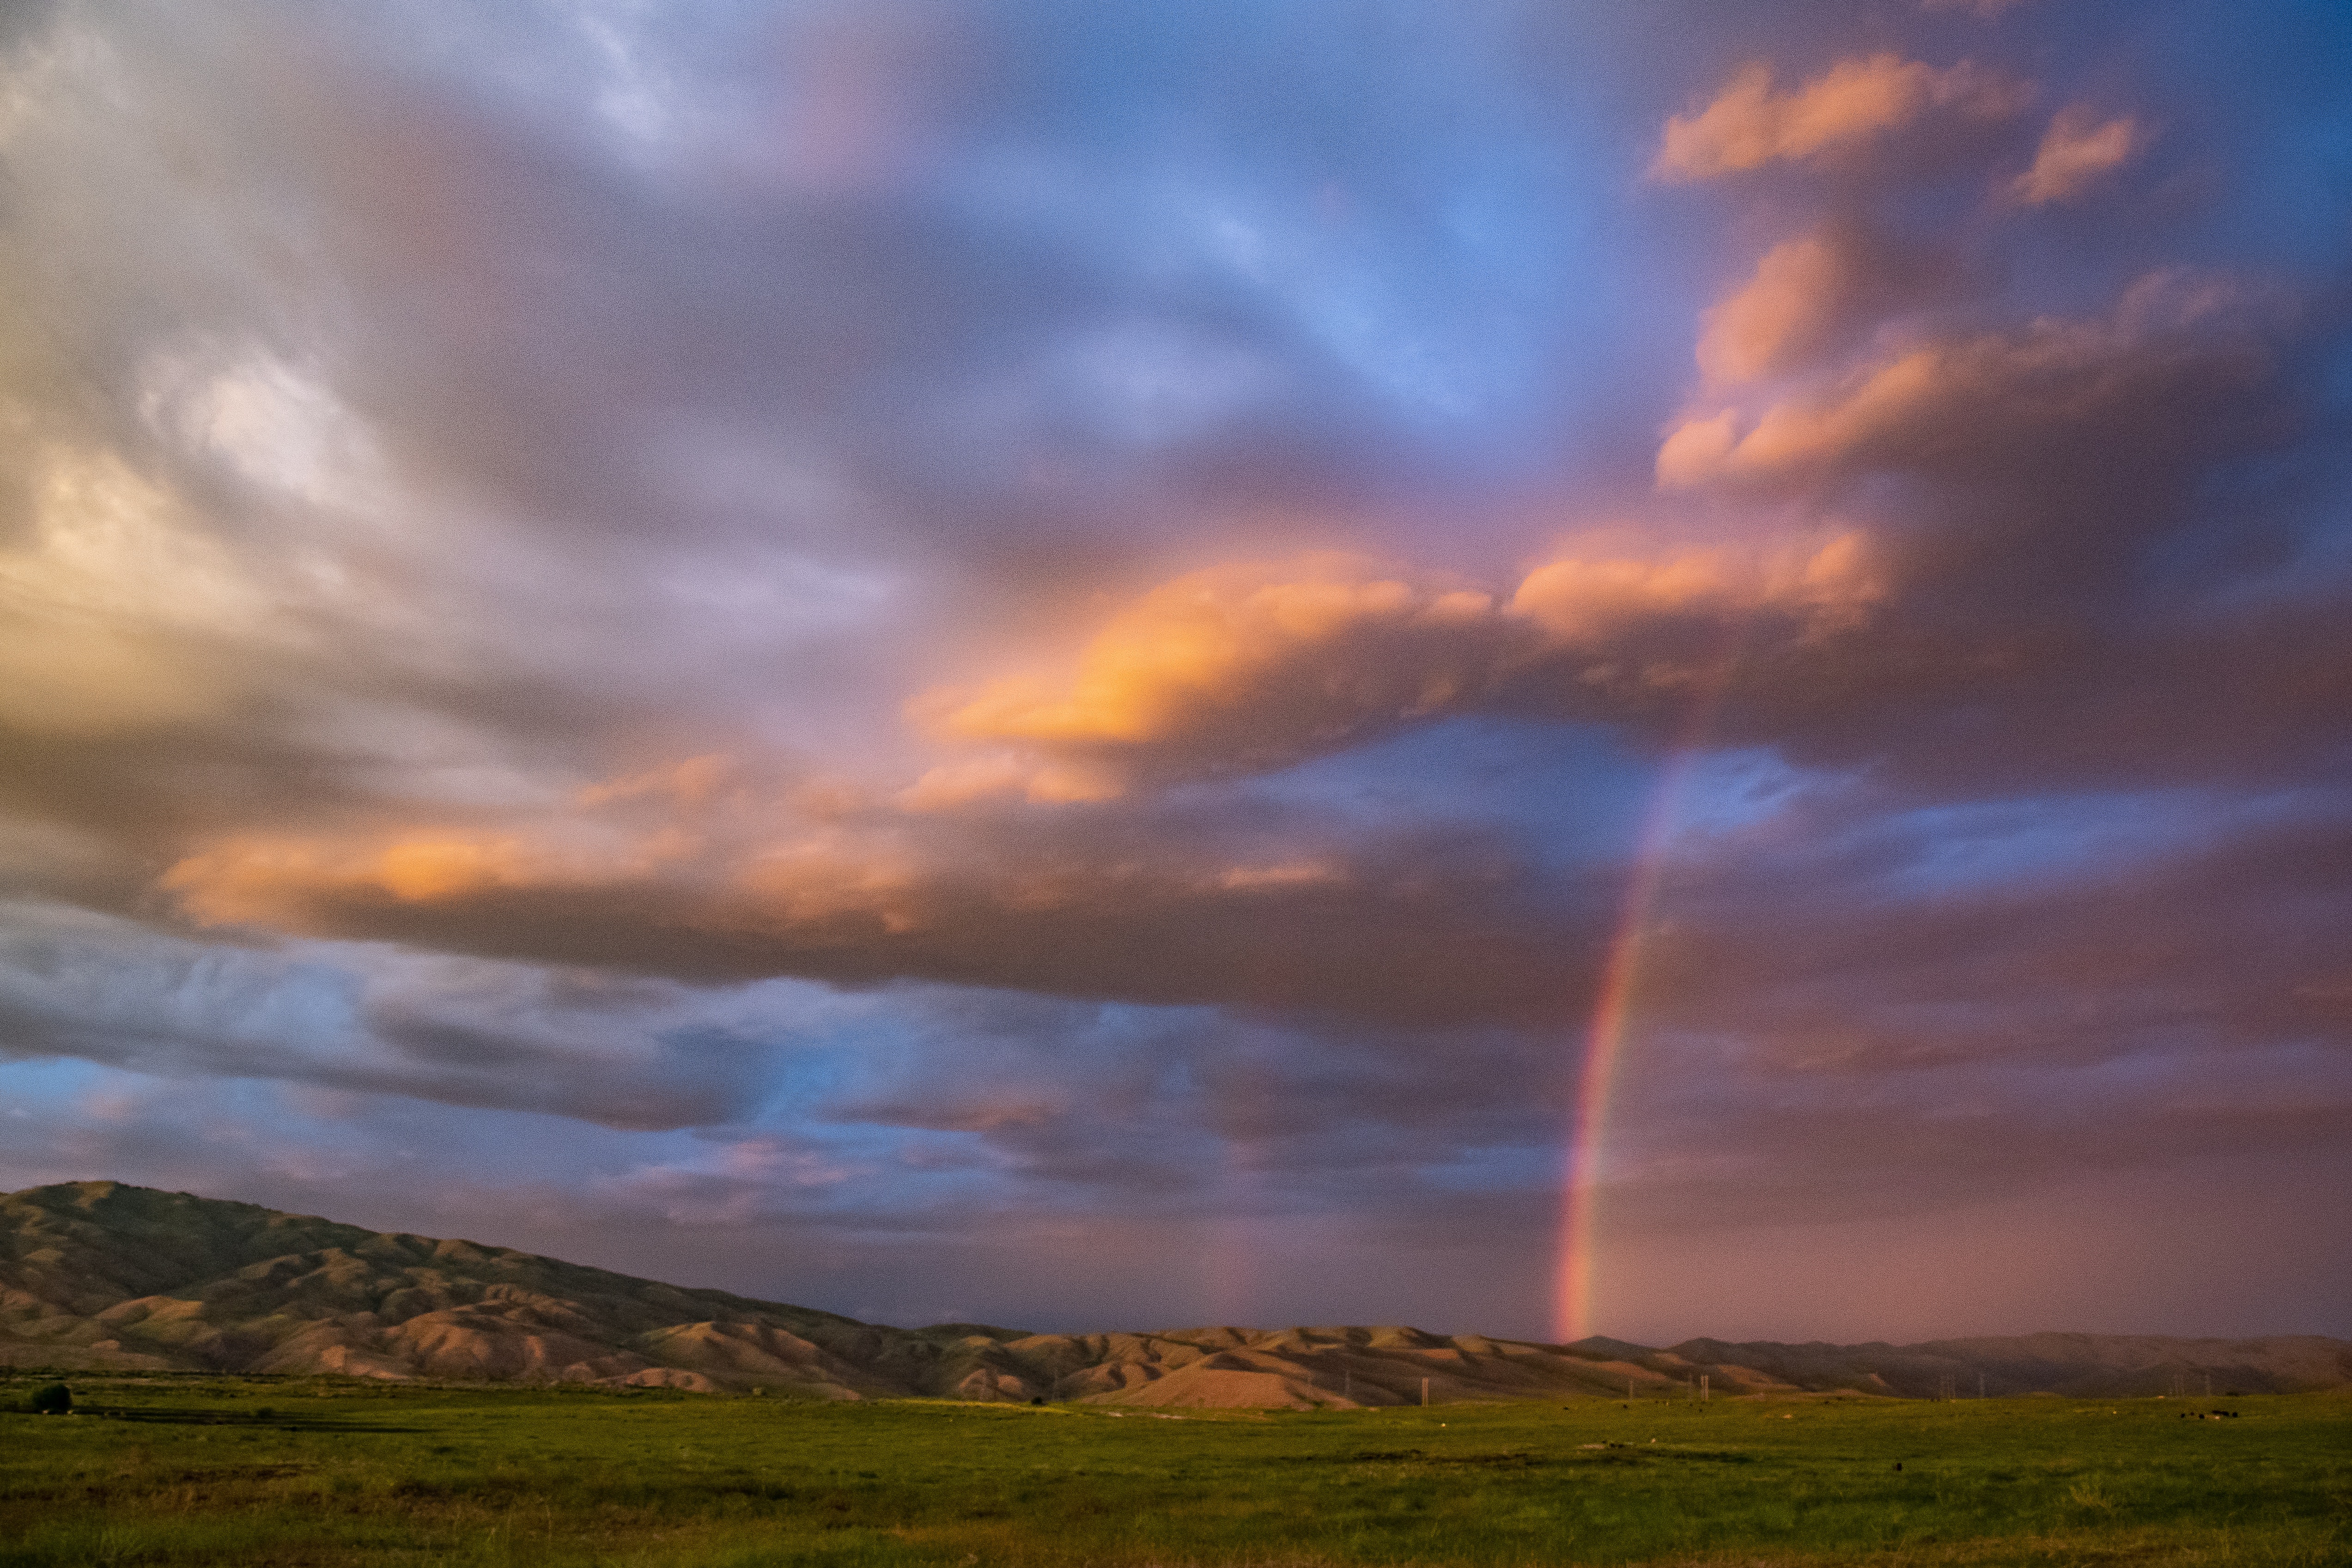
sky, cloud, nature, highland, daytime, rainbow, atmospheric phenomenon, natural landscape, grassland, atmosphere, ecoregion, evening, horizon, meteorological phenomenon, landscape, sunlight, rural area, prairie, grass, hill, tree, steppe, plain, dusk, sunset, fell, mountain, tundra, cumulus, meadow, pasture, road, formation, dawn, wildflower